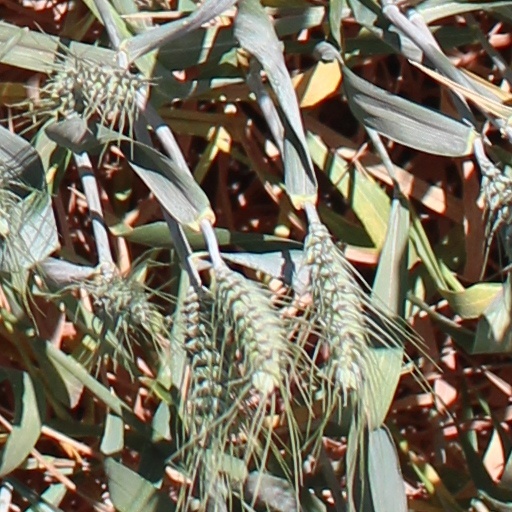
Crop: wheat